Pattani province

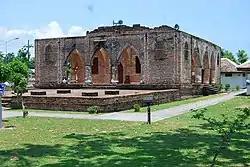
Krue Se Mosque

As of 26 November 2019 there are: one Pattani Provincial Administration Organisation ("") and 17 municipal ("thesaban") areas in the province. Pattani and Taluban have town ("thesaban mueang") status. Further 15 subdistrict municipalities ("thesaban tambon"). The non-municipal areas are administered by 96 Subdistrict Administrative Organisations - SAO ("ongkan borihan suan tambon").